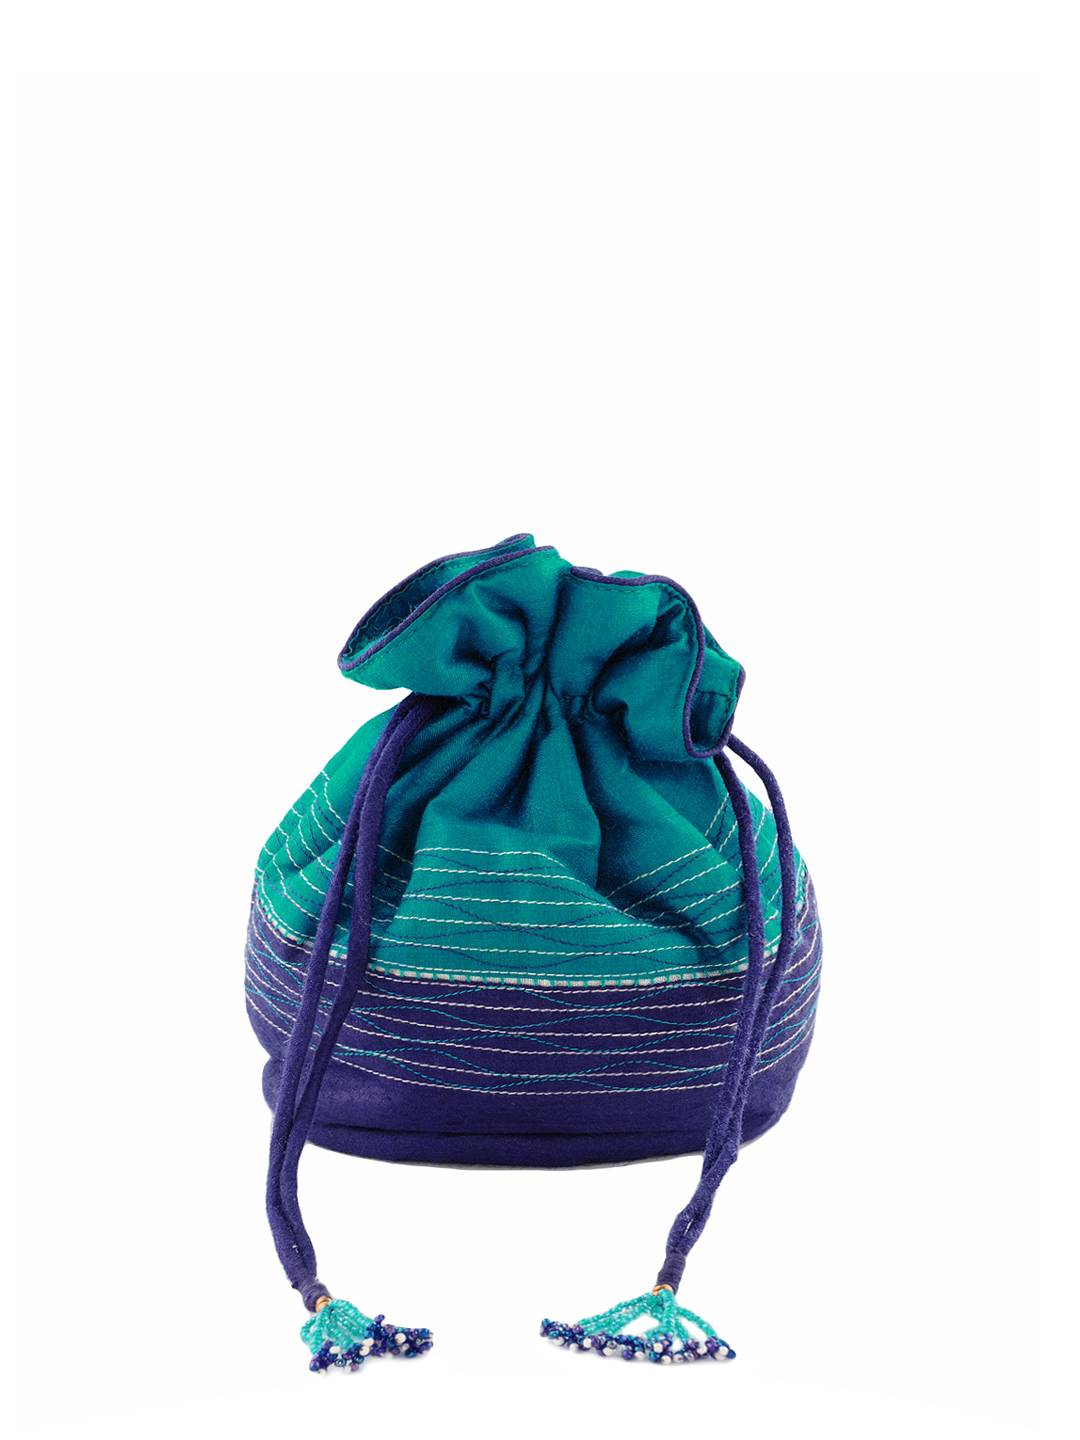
Fabindia Women Blue Silk Purse
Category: Accessories / Bags / Clutches
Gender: Women
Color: Blue
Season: Summer 2012
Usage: Casual